Toronto goth scene

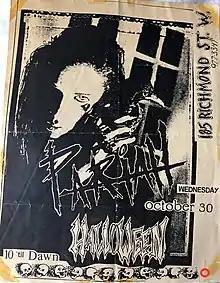
1985 flyer for "Pariah" - a Wednesday night after-hours club in Toronto. Flyer by S. O'Flynn & S. Scott.

The central hub and breeding ground for the subculture later to be known in Toronto as "goth" was the city's after-hours clubs, beginning with Voodoo on St. Joseph Street (1981–1985), Kongo on Hagerman St. (1983-4), Klub Domino on Isabella (and later Yonge St.) (1979–85), Iguana Lounge on Pears Ave, and perhaps the peak of this early period was Pariah, a Wednesday club night that would run from 10 until dawn, which originated at Kongo in 1983, originally launched by Lynn McNeil, with Siobhan O'Flynn DJ'ing. After closing at the Kongo on Hagerman St., Pariah relaunched with Siobhan O'Flynn and Stephen Scott running the after hours night at the much larger Twilight Zone on Richmond Street (1984–87), owned by the Assoon Brothers.